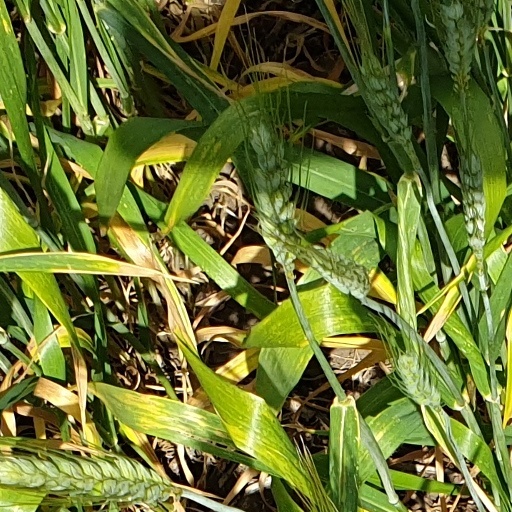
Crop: wheat